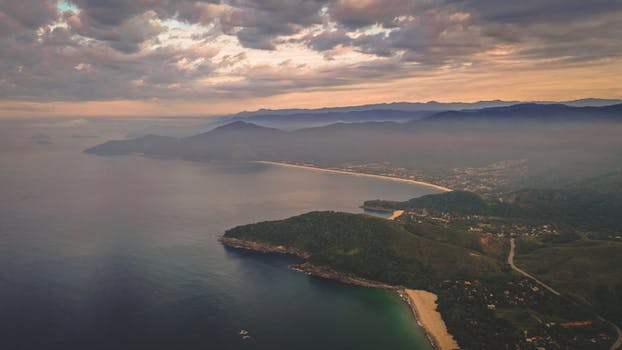
Label: No Watermark